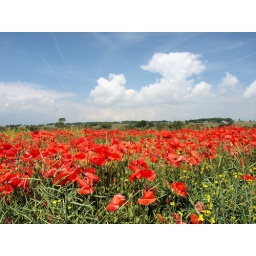
An English summer scene....fields of vibrant red poppies under a blue sky.